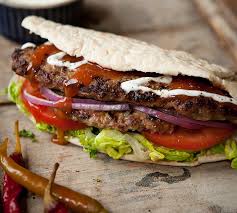
Yemek: kebap